Cuban Liberation Army

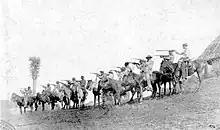
Cavalry forces were a powerful element of the Liberation Army, and were instrumental in some famous battles.

During the Ten Years' War, the standard-issue rifle for the Spanish Army was the Remington Rolling Block in .43 Spanish. The Liberation Army would often raid for and capture these rifles and their ammunition for their own use. The same was done in the War of Independence, when the standard-issue rifle of the Spanish Army was the Mauser. The Remington was still in use with Volunteer units, which were typically Cuban Loyalists who fought for Spain, but could also be Basques who were born in regions which were not obligated by Spanish law to provide regiments to the crown.